Prince Eugene of Savoy

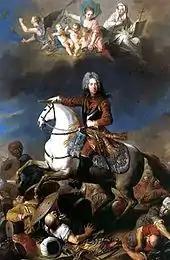
Prince Eugene during the Austro-Turkish War. Artist: Jacob van Schuppen.

At the beginning of 1708 Eugene successfully evaded calls for him to take charge in Spain (in the end Guido Starhemberg was sent), thus enabling him to take command of the Imperial army on the Moselle and once again unite with Marlborough in the Spanish Netherlands. Eugene (without his army) arrived at the Allied camp at Assche, west of Brussels, in early July, providing a welcome boost to morale after the early defection of Bruges and Ghent to the French. " ... our affairs improved through God's support and Eugene's aid", wrote the Prussian General Natzmer, "whose timely arrival raised the spirits of the army again and consoled us." Heartened by the Prince's confidence, the Allied commanders devised a bold plan to engage the French army under Vendôme and the Duke of Burgundy. On 10 July the Anglo-Dutch army made a forced march to surprise the French, reaching the River Scheldt just as the enemy was crossing to the north. The ensuing battle on 11 July—more a contact action rather than a set-piece engagement—ended in a resounding success for the Allies, aided by the dissension of the two French commanders. While Marlborough remained in overall command, Eugene had led the crucial right flank and centre. Once again the Allied commanders had co-operated remarkably well. "Prince Eugene and I", wrote the Duke, "shall never differ about our share of the laurels."